Question: What part of the middle animal is the zebra in the back biting?
Tambaya: Wani ɓangaren dabbar tsakiyan jakin dawan dake baya yake cizo?
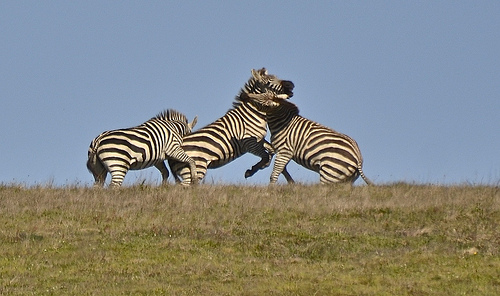
Answer: Its rump.
Amsa: Bayan shi.